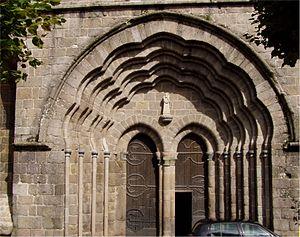
Le portail de la collégiale Saint-Pierre , Le Dorat (Haute-Vienne) Photo personnelle de Françoise Thurion alias Accrochoc prise avec un appareil photo numérique de marque Olympus C725 en septembre fr:2004.
Le Dorat est une commune française située dans le département de la Haute-Vienne, en région Nouvelle-Aquitaine.
La collégiale Saint-Pierre ou église Saint-Pierre-ès-Liens est une église située dans la ville du Dorat, en Haute-Vienne, à 12 km au nord de Bellac et 76 km au sud-est de Poitiers.
Le Limousin est une ancienne région administrative, issue d'une région historique et culturelle française et qui était composée des trois départements de la Corrèze, de la Creuse et de la Haute-Vienne. Elle est située en totalité dans la partie nord-ouest du Massif central. Ses habitants sont appelés les Limousins. En limousin elle se nomme Lemosin.